Posthumous fame of Vincent van Gogh

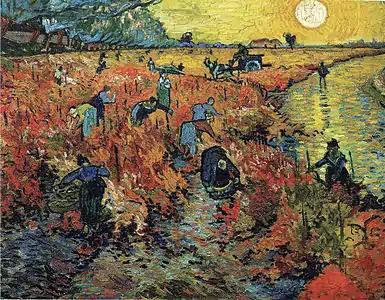
"The Red Vineyard", 1888, oil on canvas, 75 × 93 cm, Pushkin Museum, Moscow

Van Gogh's friends, his colleagues and promoters were at the same time his first collectors. Anna Boch, Paul Gauguin, Émile Bernard, Toulouse-Lautrec, Émile Schuffenecker, Edgar Degas as well as Albert Aurier, Octave Mirbeau, Julien Leclercq and Van Eeden - each of them held works by Van Gogh.